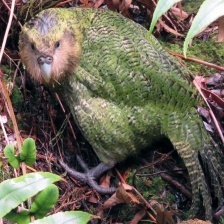
Species: KAKAPO
Scientific name: STRIGOPS HABROPTILUS